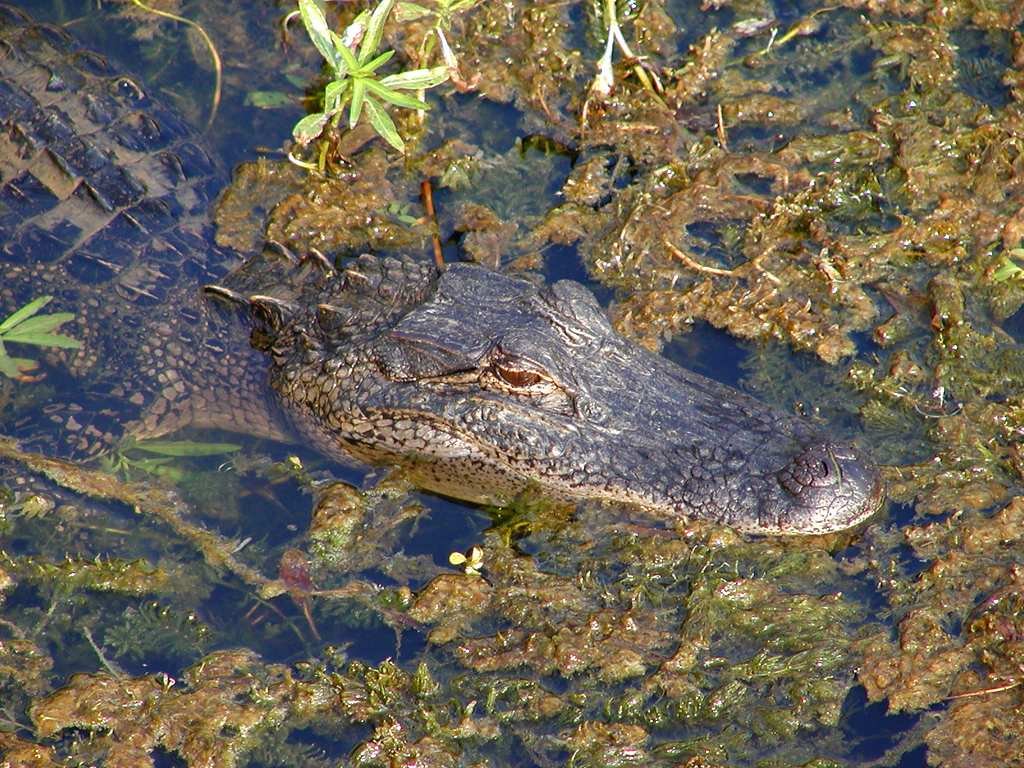
water, nature, wilderness, animal, wildlife, wild, biology, predator, reptile, amphibian, fauna, crocodile, alligator, animals, vertebrate, dangerous, carnivores, crocodilia, american alligator, ranidae, marine biology, nile crocodile